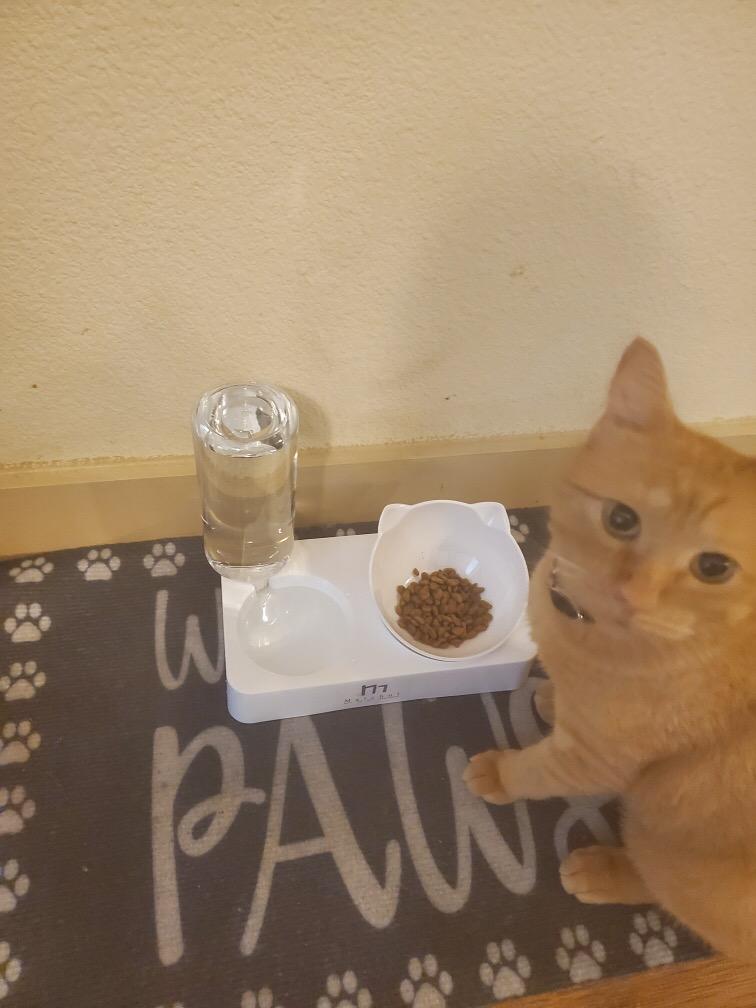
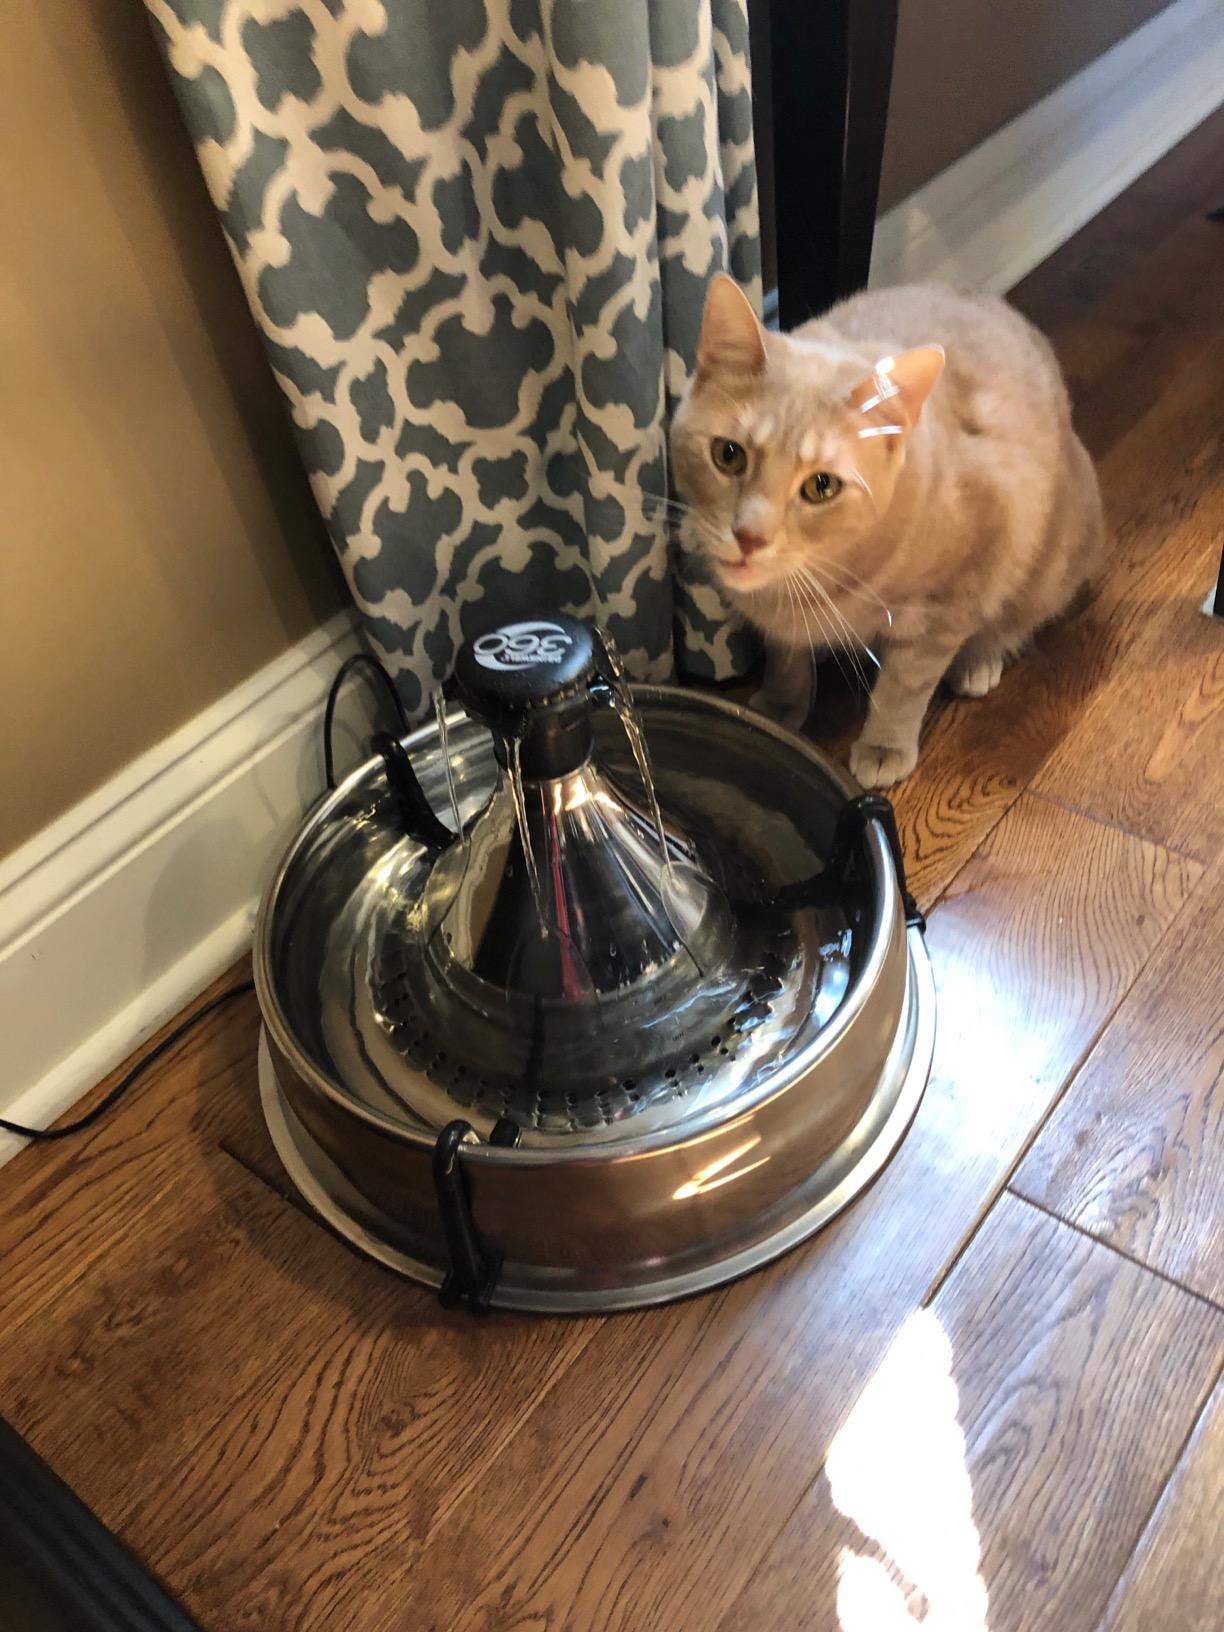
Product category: items_bowl
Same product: no